Jawaharlal Nehru

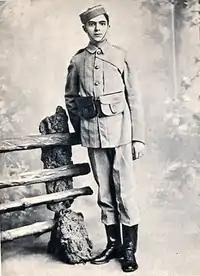
A young Nehru dressed in a cadet's uniform at Harrow School in England

Jawaharlal Nehru was born on 14 November 1889 in Allahabad in British India to mother Swarup Rani née Thussu (1868–1938) and father Motilal Nehru (1861–1931). Both parents belonged to the community of Kashmiri Pandits, or Brahmins originally from the Kashmir valley. Motilal, a self-made barrister of wealth, served as president of the Indian National Congress in 1919 and 1928. Swarup Rani, raised in a family settled in Lahore, was Motilal's second wife, the first having died in childbirth. Jawaharlal was the firstborn. Two sisters followed, the elder of which, Vijaya Lakshmi, became the first female president of the United Nations General Assembly. The younger, Krishna Hutheesing, became a noted writer, authoring several books on her brother.